Top Model po-russki season 4

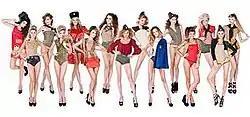

Top Model po-russki season 4 was the fourth installment of the Russian adaptation of Tyra Banks' "America's Next Top Model". This season featured a fully revamped judging panel: Ksenia Sobchak was replaced by Irina Shayk as host, with the judging panel consisting of J. Alexander, Tess Feuilhade, and Vincent McDoom. The entire cycle was filmed in Paris, France over the summer of 2012, and aired on Yu-TV from September to December 2012.